The Miracle of Father Malachia

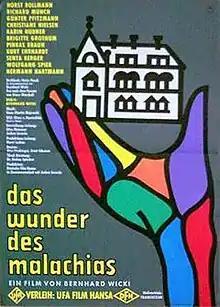
Theatrical poster

The Miracle of Father Malachia is a 1961 West German black-and-white film directed by Bernhard Wicki and starring Horst Bollmann. The film is based on Bruce Marshall's 1931 novel "Father Malachy's Miracle" and tells the story of a supposed miracle in a West German town that is soon exploited and sensationalized by the media and profiteers. The film won several awards and was the official West German submission to the 34th Academy Awards for Best Foreign Language Film.